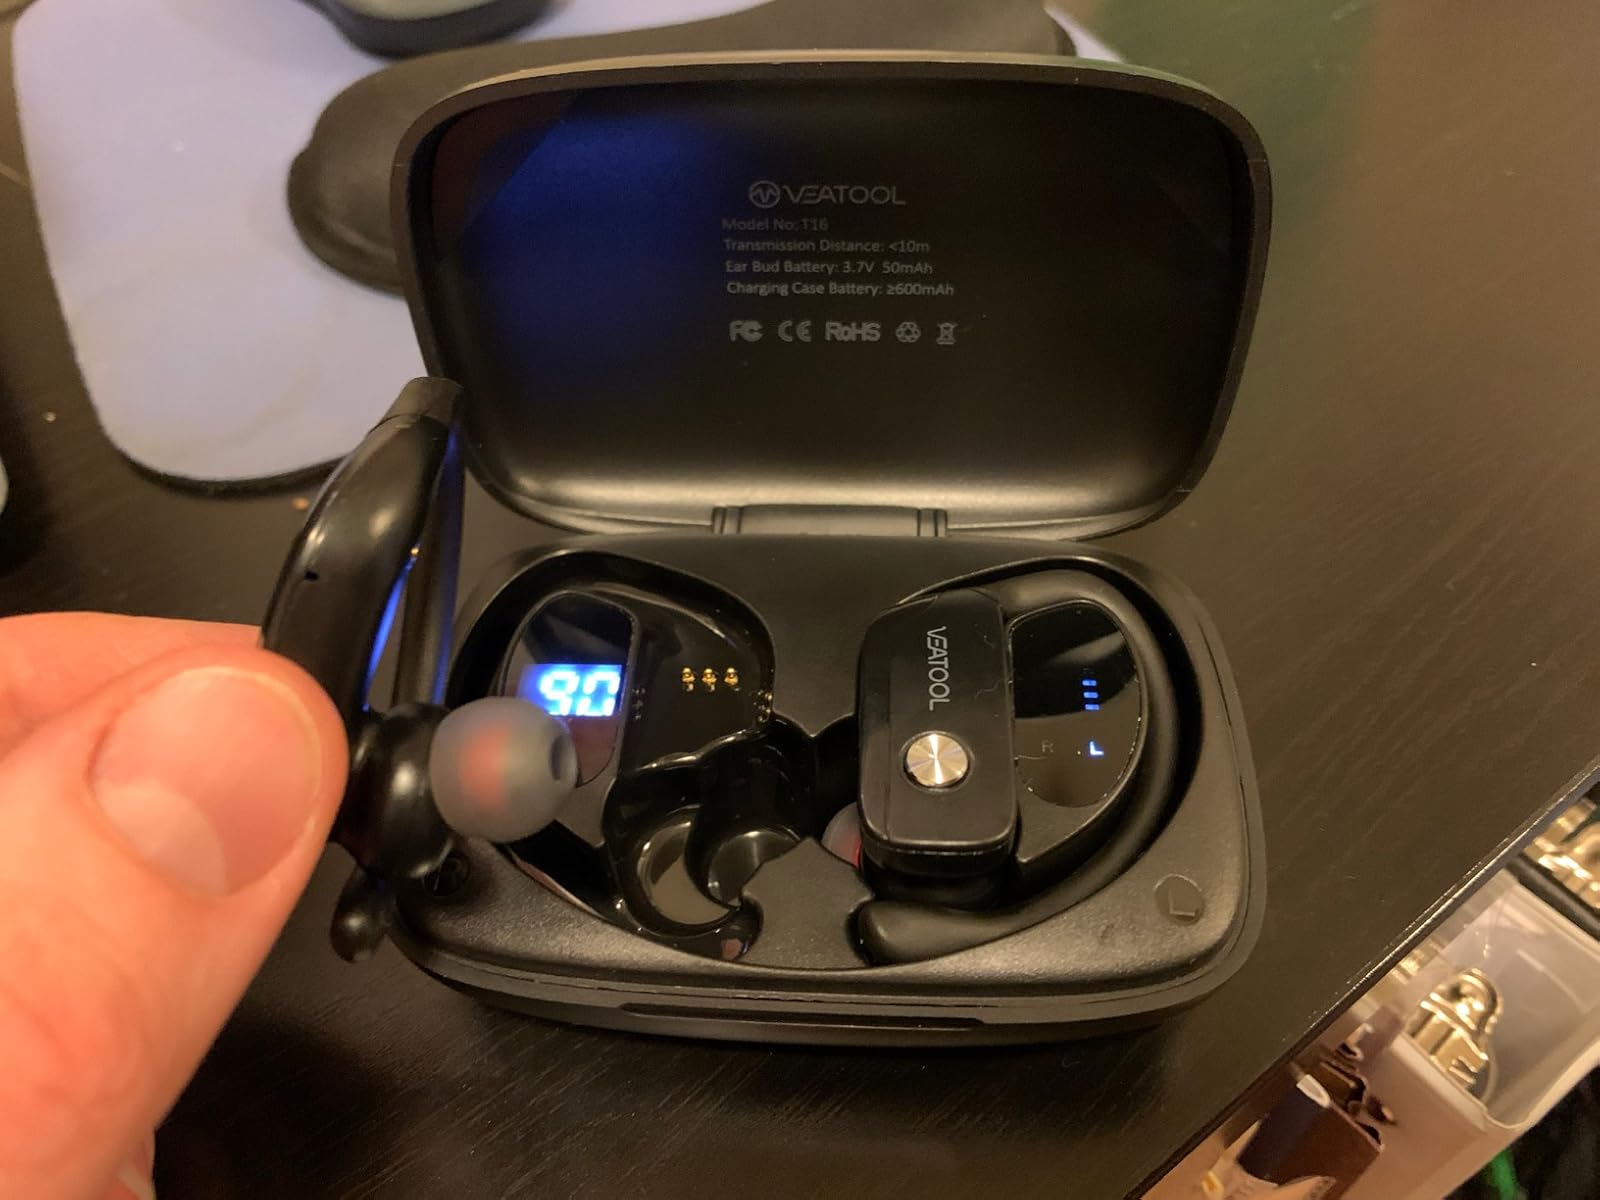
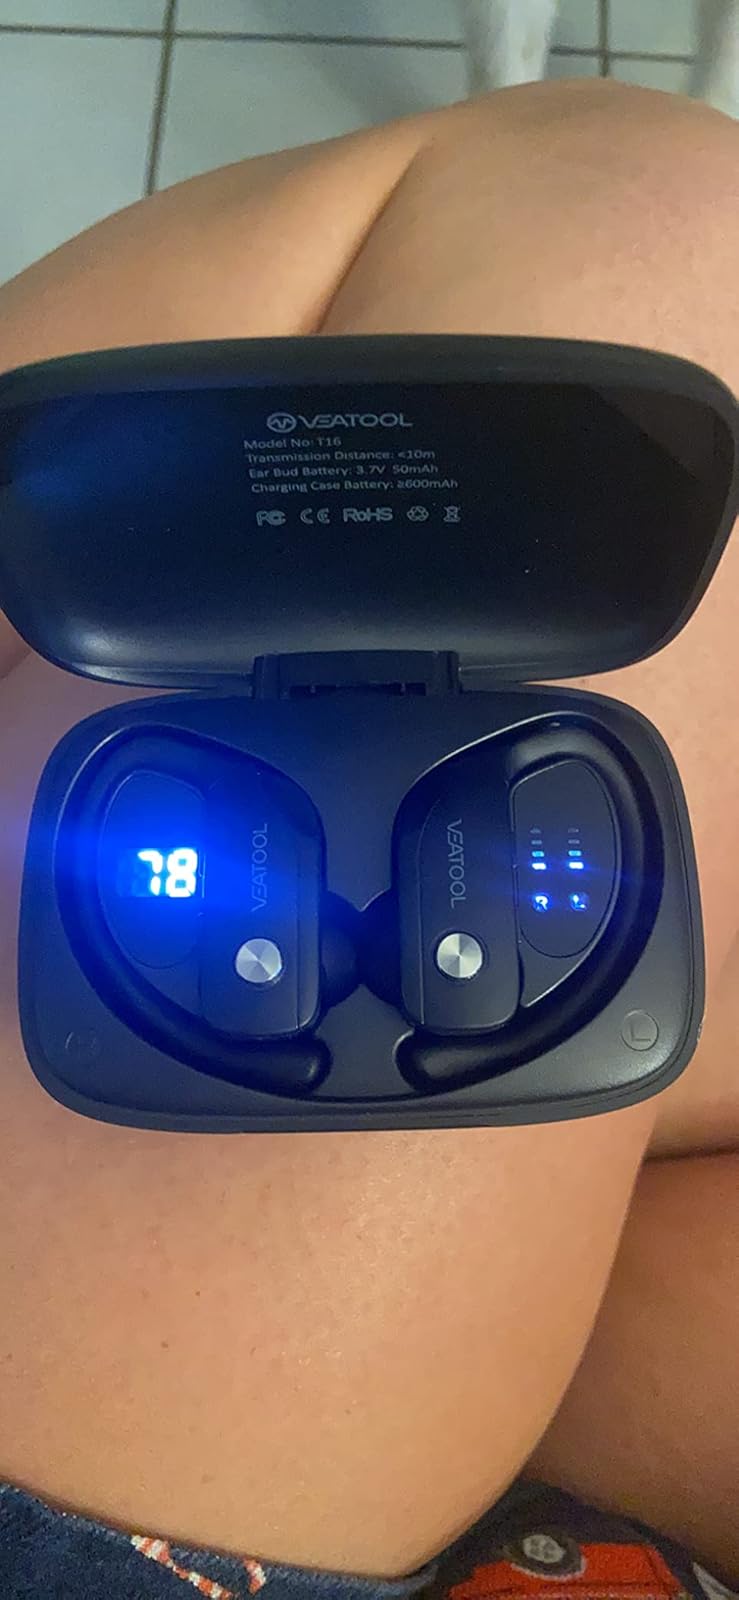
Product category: earbuds
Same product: yes